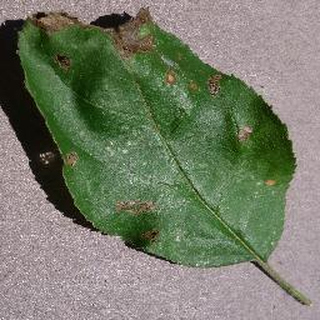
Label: apple_black_rot